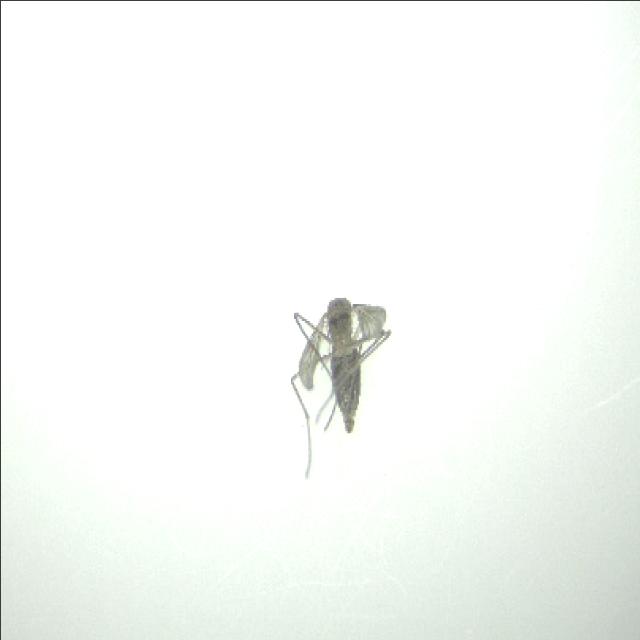
Species: culex_tritaeniorhynchus